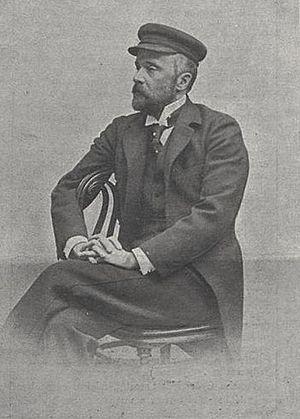
Le Ministre des Affaires étrangères de Hongrie est un membre du gouvernement hongrois et dirige le ministère des Affaires étrangères. L'actuel ministre des Affaires étrangères est Péter Szijjártó.